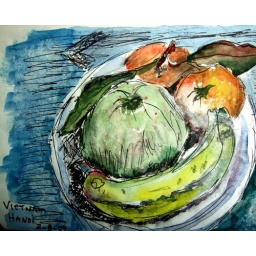
A quick sketch of the plate of fresh fruit courtesy of the hotel in Hanoi